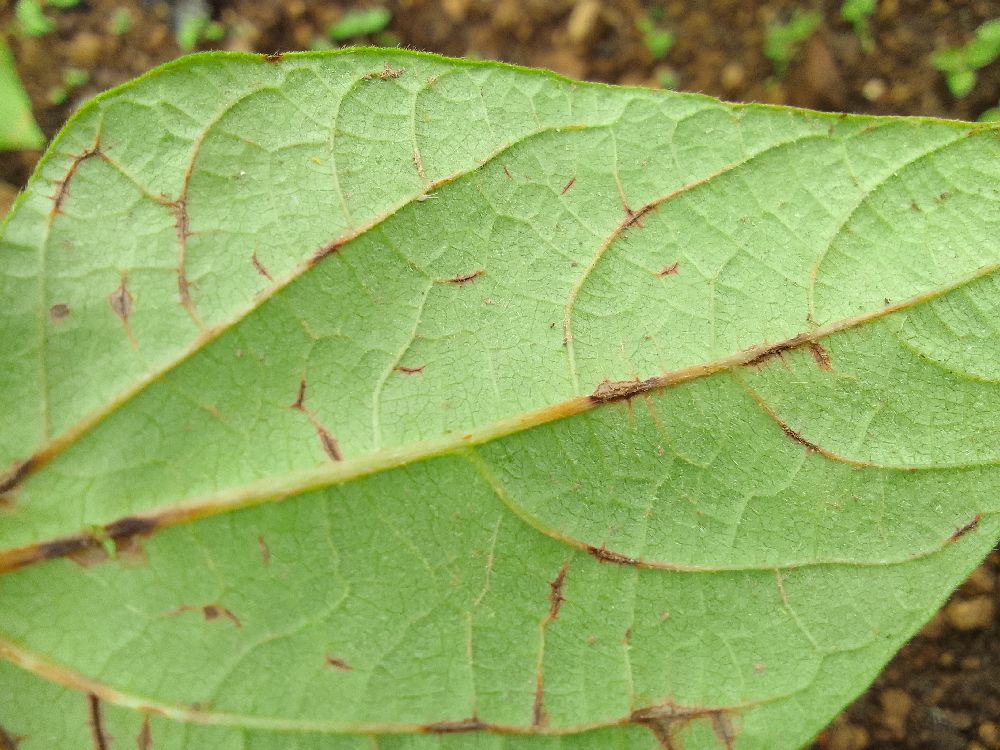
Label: anthracnose